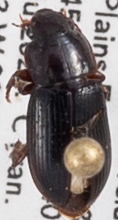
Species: Harpalus desertus
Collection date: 2022-07-20
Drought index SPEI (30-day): -0.13
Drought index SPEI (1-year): -2.09
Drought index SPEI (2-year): -1.16